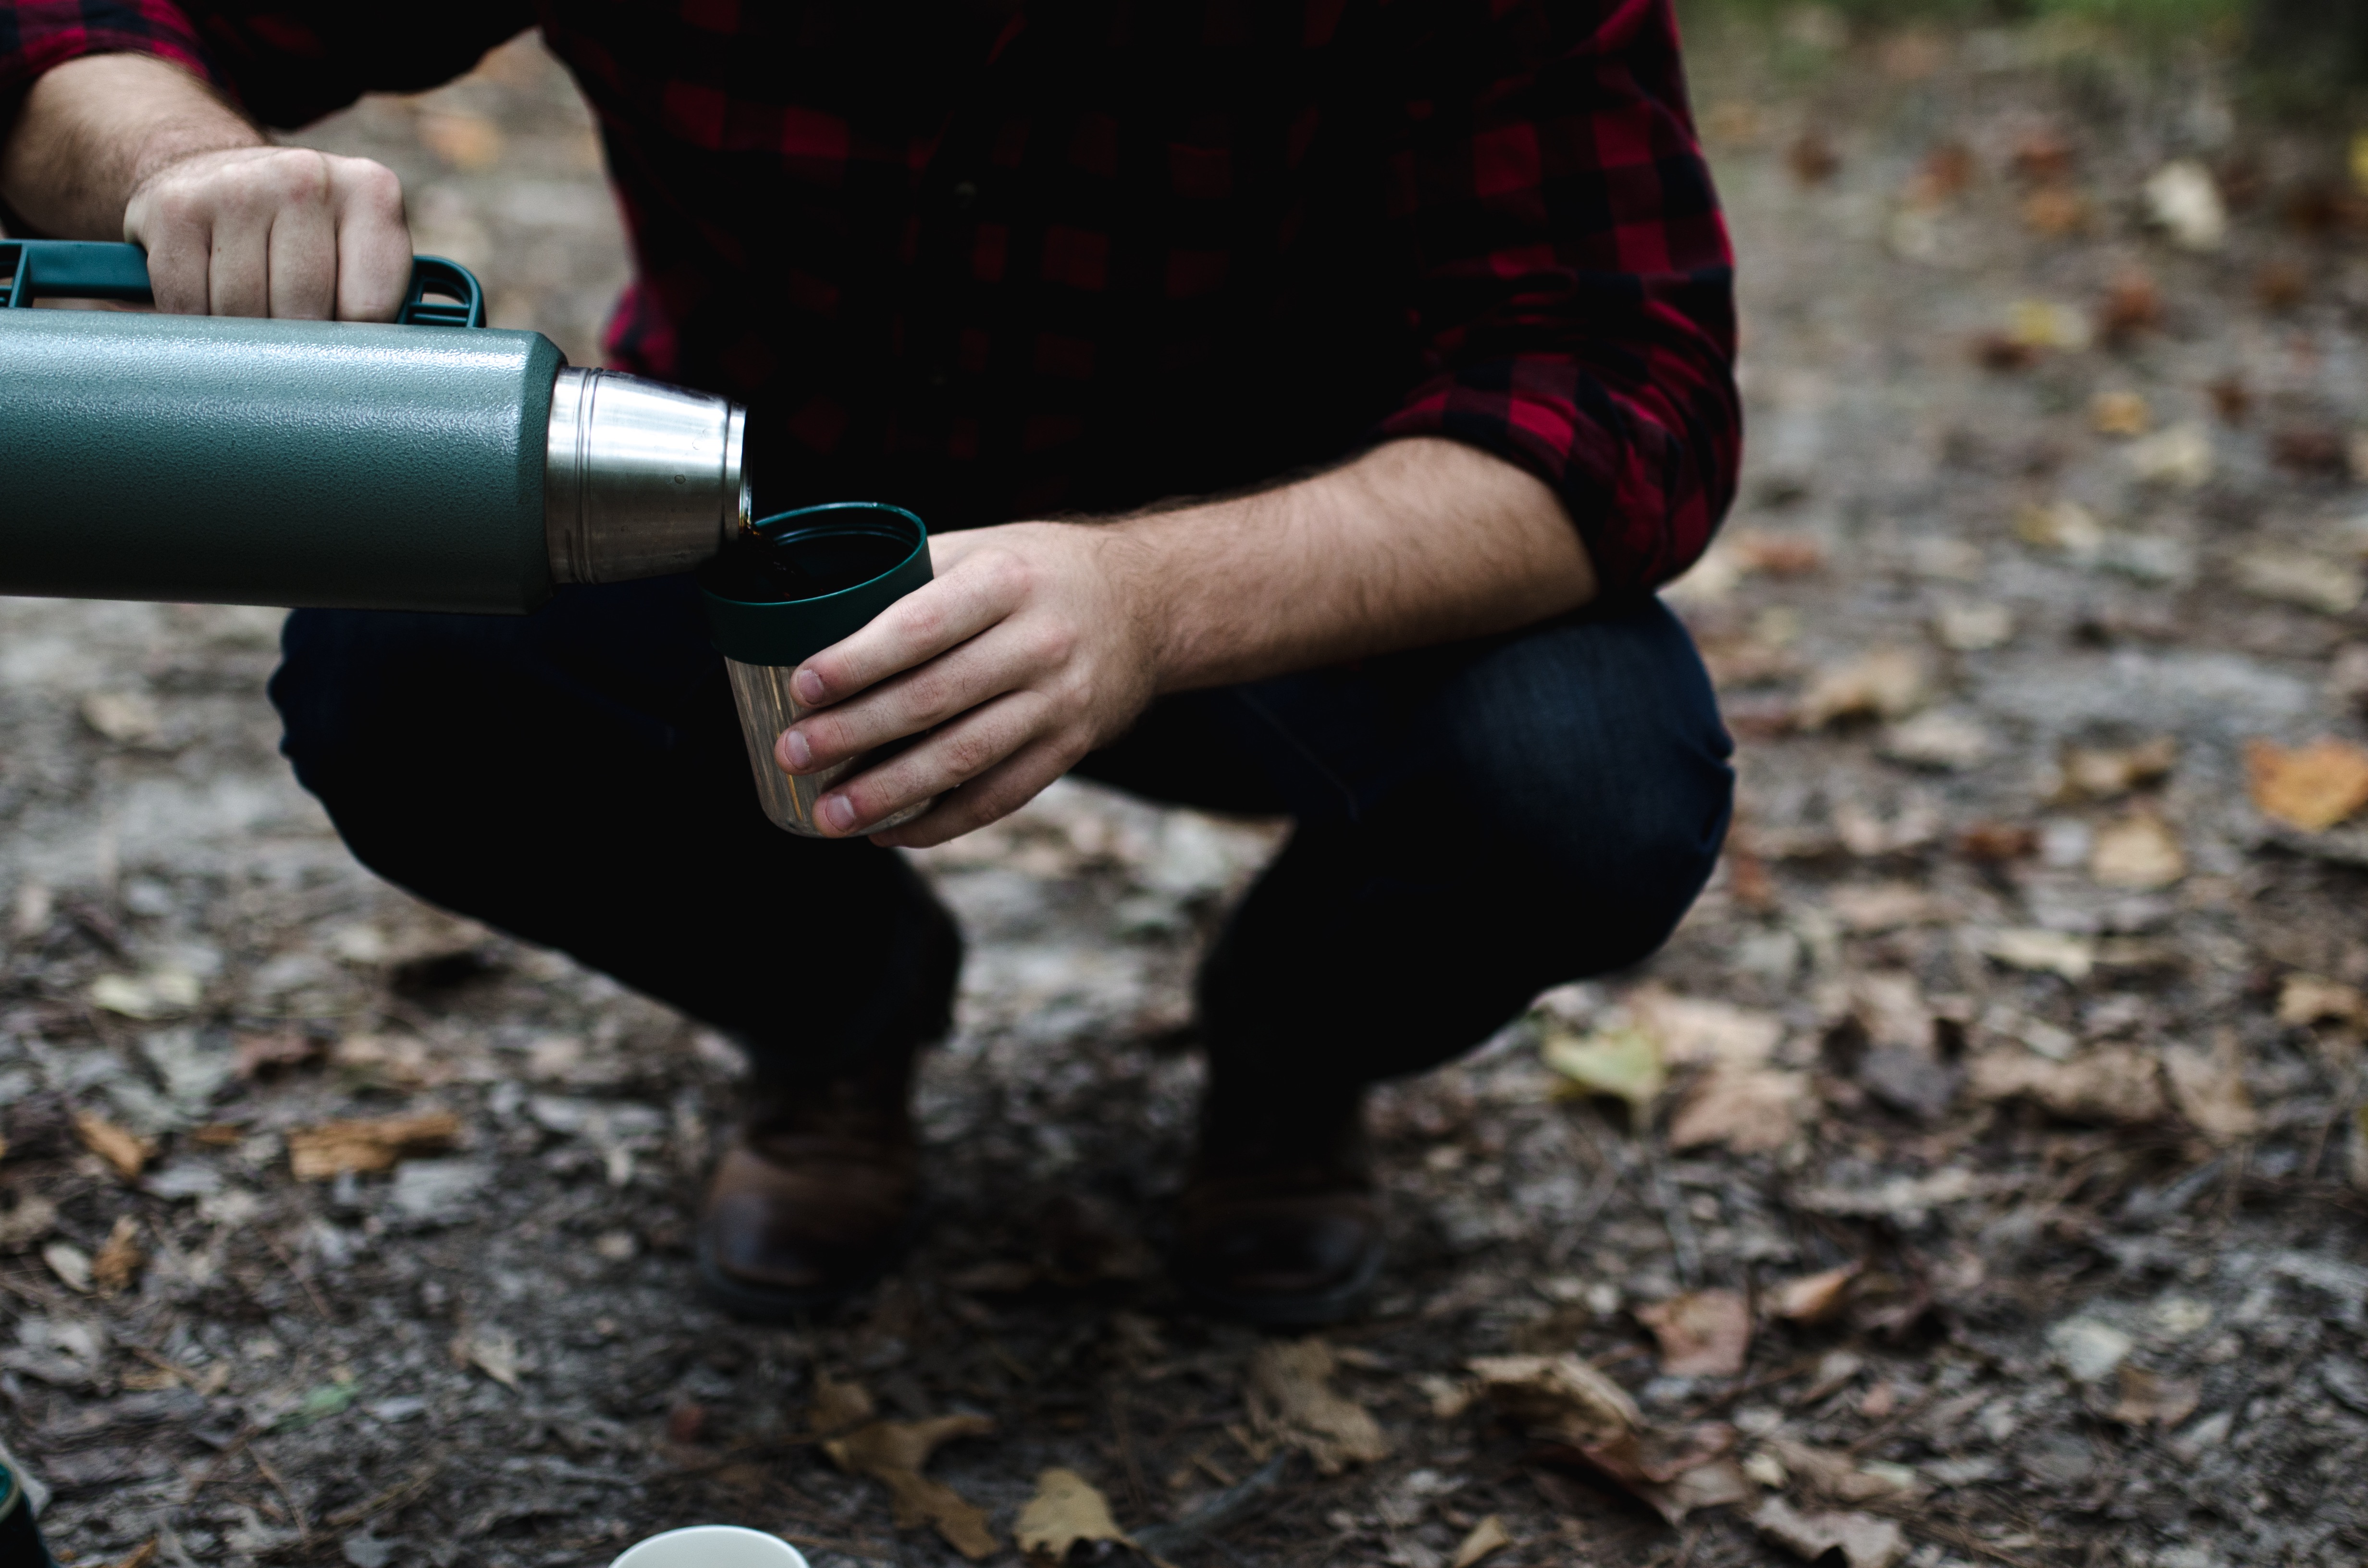
hand, man, coffee, spring, soil, drink, camping, thermo